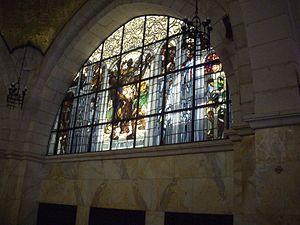
L'église de la Flagellation est une église catholique de la vieille ville de Jérusalem qui se trouve dans le quartier musulman près de la porte Saint-Étienne. Elle commémore la Flagellation du Christ. L'église se trouve à côté du couvent franciscain de la Flagellation. C'est la seconde station du chemin de Croix qui a lieu tous les vendredis dans la vieille ville.
Ponce Pilate, né à un endroit inconnu, vraisemblablement vers la fin du Iᵉʳ siècle av. J.-C., est un citoyen romain membre de la classe équestre qui, à partir de 26, sous le règne de l'empereur Tibère, et durant dix à onze ans, a occupé la charge de préfet de Judée. Il est renvoyé à Rome à la fin de 36 ou au début de 37, pour une raison inconnue, par le proconsul de Syrie Lucius Vitellius, afin de s'expliquer devant l'empereur. Après son arrivée à Rome, l'histoire perd sa trace.